Arab Belt project

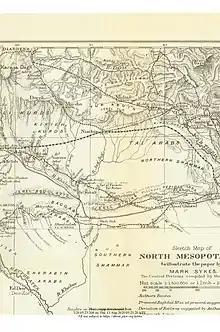
Map drawn for Mark Sykes in 1907 showing the distribution of Arab and Kurdish tribes in upper Mesopotamia (including Jazira province) with the train tracks to become border separating Turkey (to the north) from Syria (to the south)

The demographics of northern Syria saw a huge shift in the early part of the 20th century when the Ottoman Empire conducted ethnic cleansing of its Armenian and Assyrian Christian populations and some Kurdish tribes joined in the atrocities committed against them. Many Assyrians fled to Syria during the genocide and settled mainly in the Jazira area. During WWI and subsequent years, thousands of Assyrians fled their homes in Anatolia after massacres. After that, massive waves of Kurds fled their homes in Turkey due to conflict with Kemalist authorities and settled in Syria, where they were granted citizenship by the French Mandate authorities. The number of Kurds settled in the Jazira province during the 1920s was estimated at 20,000 people. Starting in 1926, the region witnessed another huge immigration wave of Kurds following the failure of the Sheikh Said rebellion against the Turkish authorities. Tens of thousands of Kurds fled their homes in Turkey and settled in Syria, and as usual, were granted citizenship by the French mandate authorities. This large influx of Kurds moved to Syria's Jazira province. It is estimated that 25,000 Kurds fled at this time to Syria. The French official reports show the existence of at most 45 Kurdish villages in Jazira prior to 1927. A new wave of refugees arrived in 1929. The mandatory authorities continued to encourage Kurdish immigration into Syria, and by 1939, the villages numbered between 700 and 800. French authorities were not opposed to the streams of Assyrians, Armenians or Kurds who, for various reasons, had left their homes and had found refuge in Syria. The French authorities themselves generally organized the settlement of the refugees. One of the most important of these plans was carried out in Upper Jazira in northeastern Syria where the French built new towns and villages (such as Qamishli) were built with the intention of housing the refugees considered to be “friendly”. This has encouraged the non-Turkish minorities that were under Turkish pressure to leave their ancestral homes and property, they could find refuge and rebuild their lives in relative safety in neighboring Syria. Consequently, the border areas in al-Hasakah Governorate started to have a Kurdish majority, while Arabs remained the majority in river plains and elsewhere.